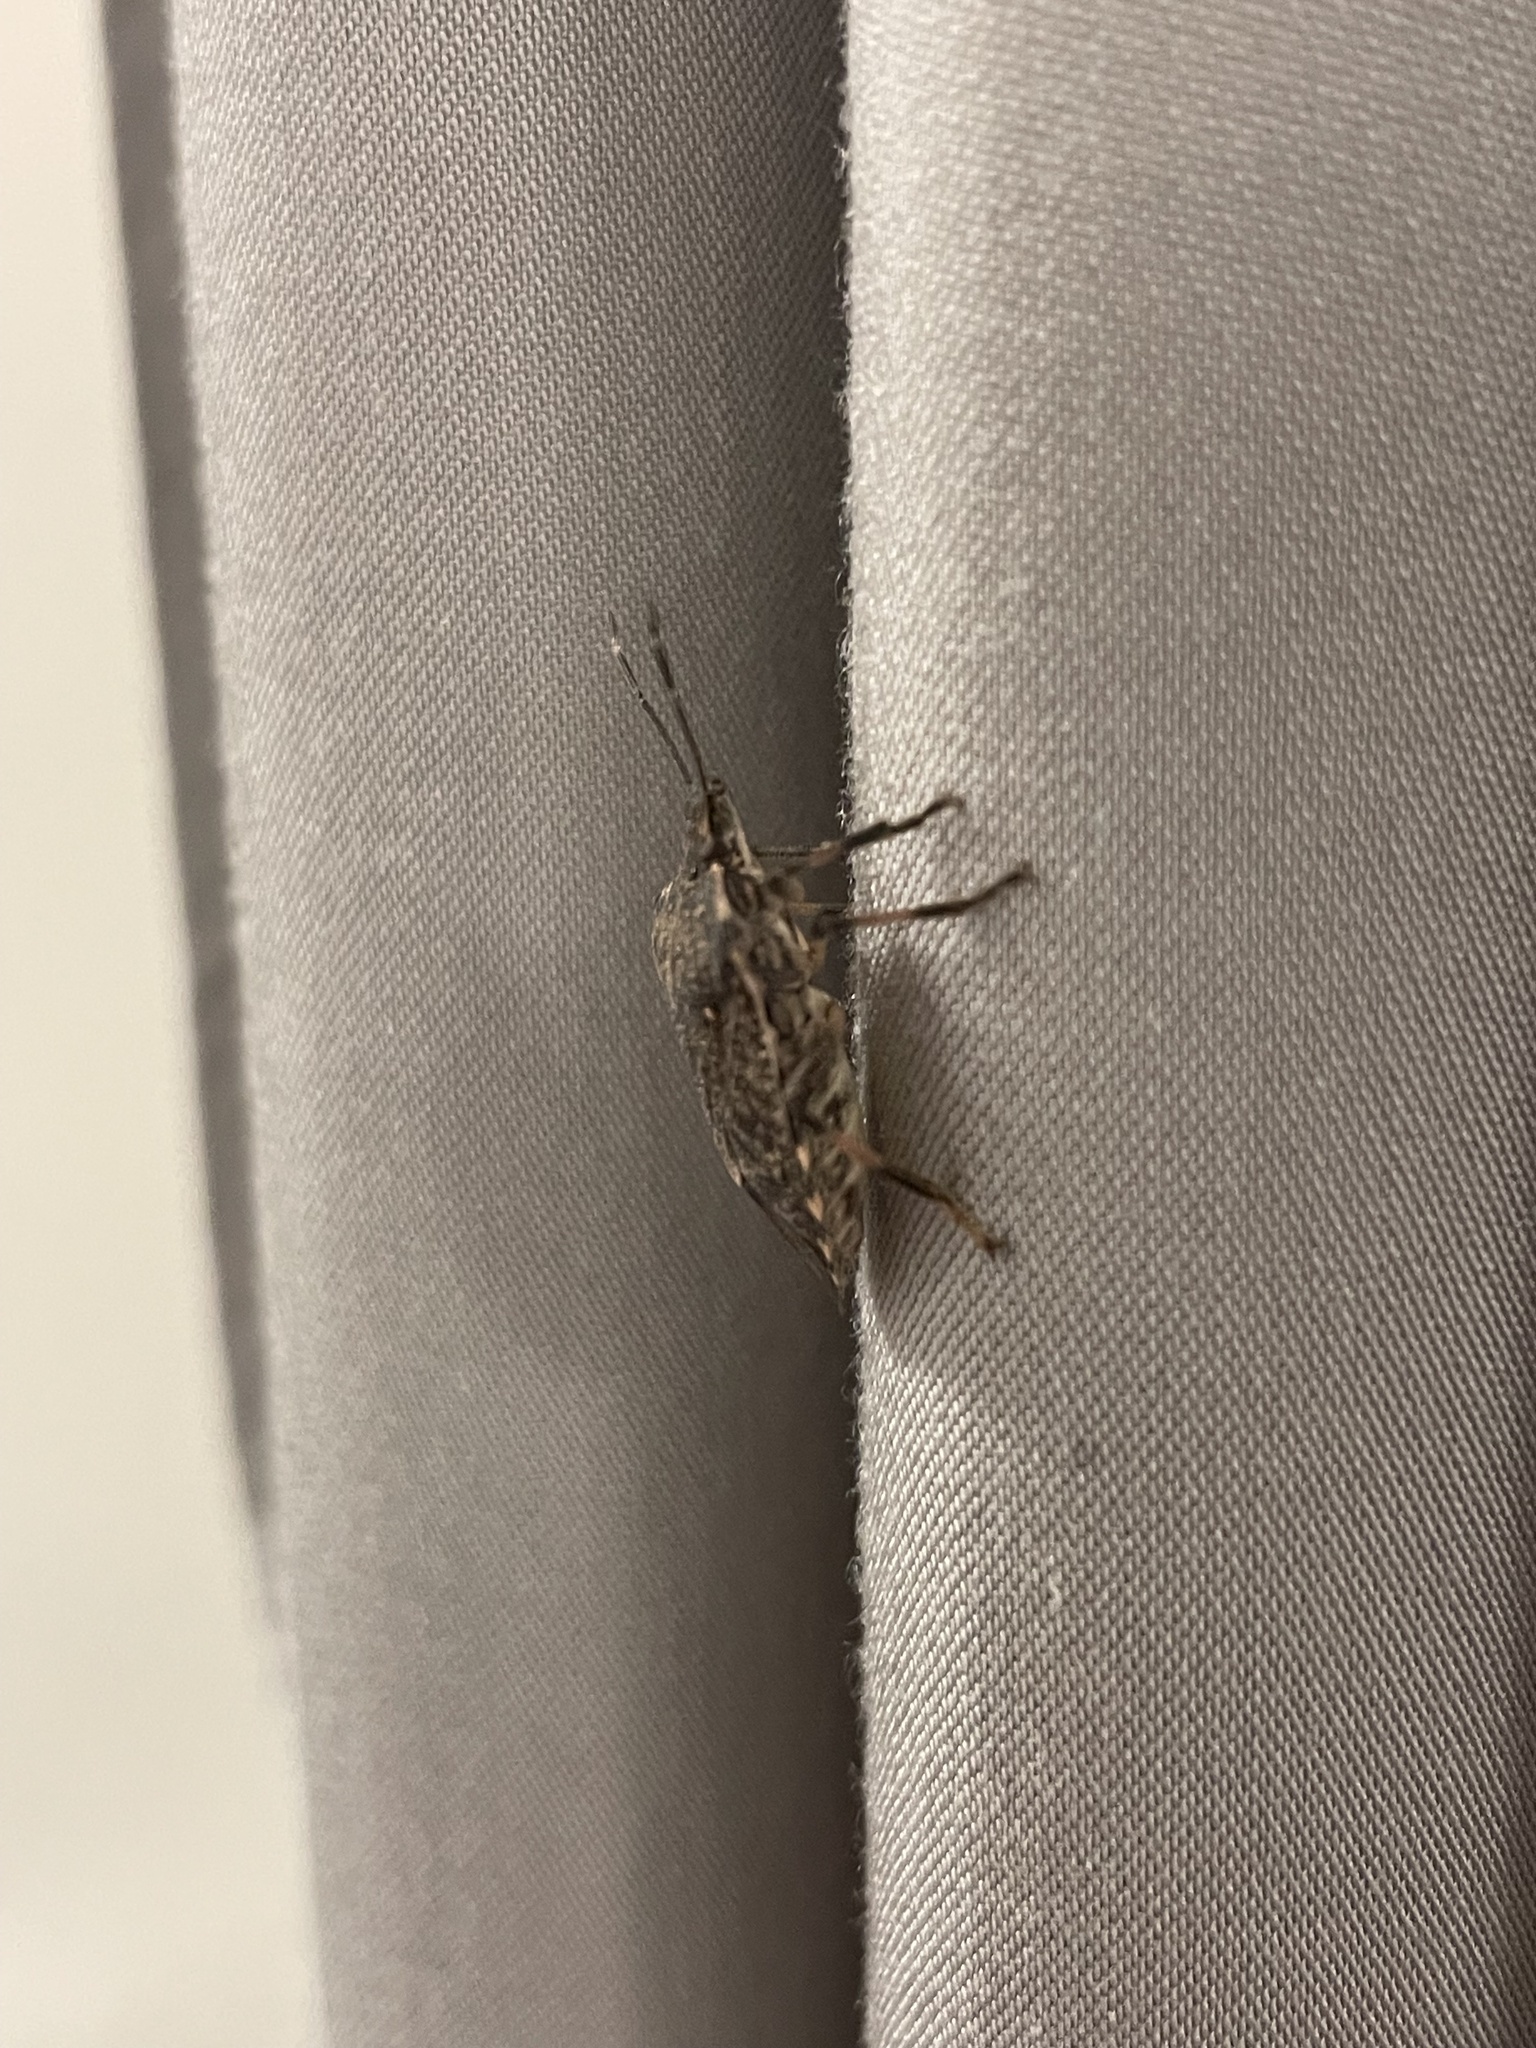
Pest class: stink_bug